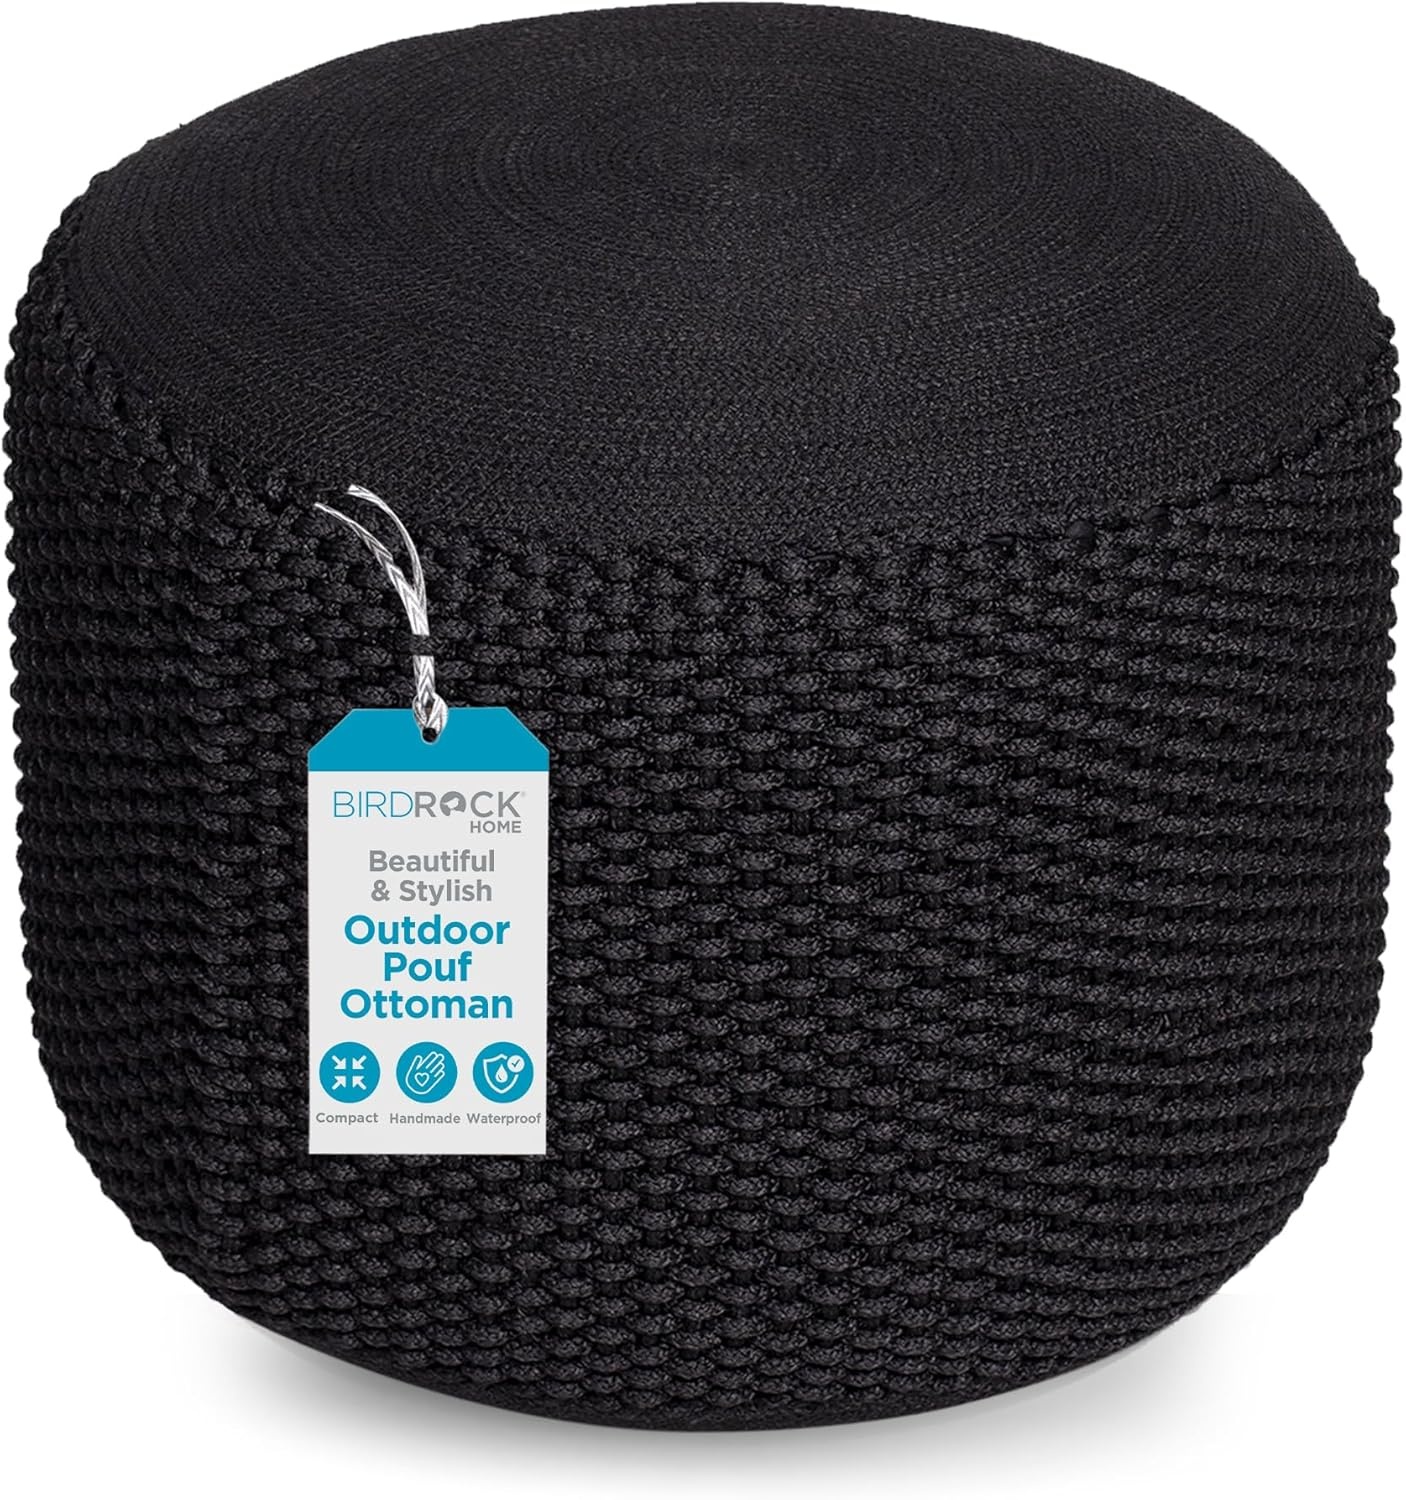
BIRDROCK HOME Outdoor Pouf Ottoman | Hand Woven Waterproof Foot Stool with Bead Bag Filling | Boho Foot Rest for Patio, Living Room, Porch & Outdoor Seating | Lightweight, Soft Stuffed Chair | Black
Overview Product Dimensions : 20.1"D x 20.1"W x 16.1"H Color : Black Brand : BIRDROCK HOME Fabric Type : Cotton Base Material : Engineered Wood Frame Material : Engineered Wood Product Care Instructions : Water Maximum Weight Recommendation : 250 Pounds Assembly Required : No Size : Round Outdoor Top Material Type Cotton : Base Type Pedestal : Top Material Type Cotton : Base Type Pedestal Shape Oval : Item Weight 9 Pounds : Shape Oval : Item Weight 9 Pounds About this item COMFORTABLE & STYLISH OUTDOOR SEATING: The BirdRock Home Outdoor Pouf Ottoman features a hand-knitted exterior and bead bag filling, providing a comfortable footstool or extra seat. Suitable for patios, porches, or living rooms, it is designed for both outdoor and indoor spaces. LIGHTWEIGHT & PORTABLE DESIGN: Weighing just 9 lbs, this pouf is easy to move around your home or patio. Its lightweight construction allows for hassle-free relocation, providing convenient seating wherever needed, whether inside or outside your home. HANDCRAFTED DURABILITY: Each pouf is carefully hand-knitted by skilled artisans, resulting in a unique and well-made product. This craftsmanship ensures long-term use and adds a personal touch to your décor, making it a practical and decorative addition to any space. WATERPROOF & WEATHER-RESISTANT: Made with a waterproof exterior, this pouf ottoman is designed to handle outdoor conditions. The water-resistant material helps maintain its quality, even when exposed to rain or moisture, offering dependable durability for both outdoor and indoor use. PRODUCT SPECS: The pouf measures 20” in diameter and 16” in height, weighing 9 lbs. Made from a water-resistant, hand-knitted material and filled with bead bag stuffing, it combines durability with comfort. Care is simple—wipe clean with a damp cloth.
Brand: BIRDROCKHOME
Category: Furniture > Outdoor Furniture > Outdoor Ottomans > Poufs